Tremaine Edmunds

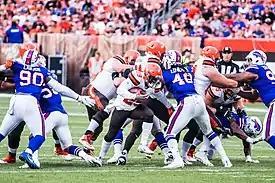
Edmunds (#49) playing against the Cleveland Browns in the 2018 preseason

He made his professional regular season debut and first career start in the Bills' season-opener at the Baltimore Ravens and recorded seven combined tackles, deflected two passes, and made his first career sack during their 47–3 loss. Edmunds made his first career sack on Ravens' quarterback Joe Flacco for less than a one-yard loss in the second quarter. Edmunds recorded his first NFL interception against the New York Jets in week 14, picking off Sam Darnold. At age 20, he became the youngest NFL player ever to record an interception. Following a strong month of play, Edmunds was named the NFL defensive rookie of the month in December after recording 43 tackles, 4 passes defended, 1 sack and 2 interceptions. Overall, he recorded 121 total tackles on the year with two sacks, two interceptions, and two forced fumbles.